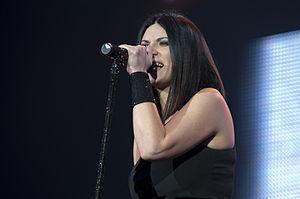
Laura Pausini, née le 16 mai 1974 à Faenza, est une chanteuse italienne.